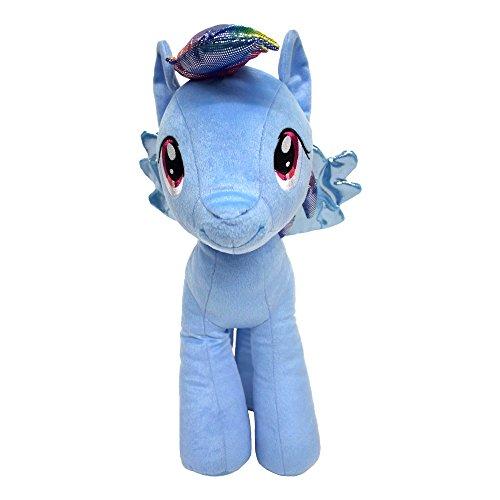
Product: Hasbro Little Pony Rainbow Dash Cuddle Pillow, Large, Blue
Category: Toys & Games | Stuffed Animals & Plush Toys | Plush Pillows
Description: This rainbow dash cuddle pillow has a glitter polyester fabric mane.
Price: $30.82
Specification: ProductDimensions:16.5x7.5x18inches|ItemWeight:1pounds|ShippingWeight:1pounds(Viewshippingratesandpolicies)|Manufacturer:FrancoManufacturing|ASIN:B0753MWFS7|Californiaresidents:ClickhereforProposition65warning|Itemmodelnumber:PC976C